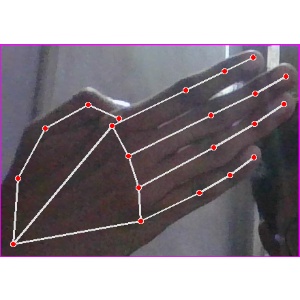
अक्षर: घ